Strum

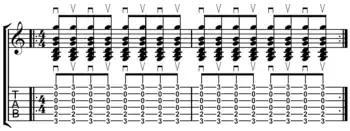
Guitar strum : base pattern on open G tuning. Strumming is used to create a chord. Many patterns are created through subtracting beats from this base.

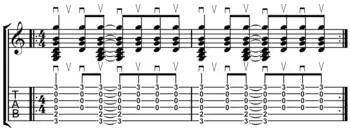
Guitar strum : pattern created by subtracting the second and fifth (of eight) eighth notes from the base, above.

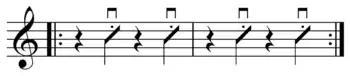
Ska stroke : features dampened staccato upbeat downstrokes.

In music, strumming is a way of playing a stringed instrument such as a guitar, ukulele, or mandolin. A strum or stroke is a sweeping action where a finger or plectrum brushes over several strings to generate sound. On most stringed instruments, strums are typically executed by a musician's designated strum hand (typically the musician's dominant hand, which is often responsible for generating the majority of sound on a stringed instrument), while the remaining hand (referred to as the fret hand on most instruments with a fingerboard) often supports the strum hand by altering the tones and pitches of any given strum.